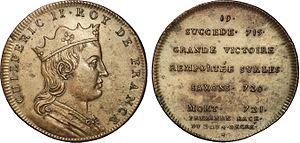
Métal
Chilpéric II est le roi des Francs de Neustrie et des Burgondes de 715 à 719 puis de tous les Francs de 719 à 721.